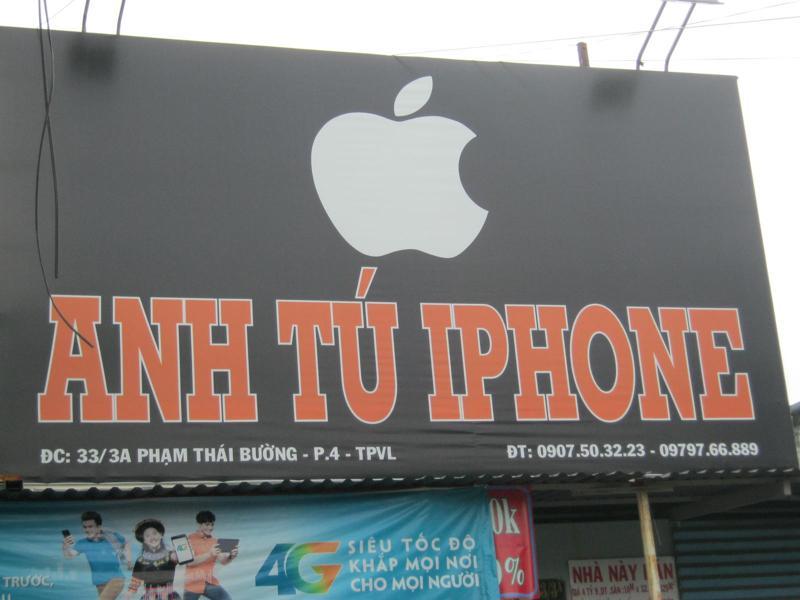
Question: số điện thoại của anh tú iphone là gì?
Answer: số điện thoại của anh tú iphone là 0907 50 32 23 hoặc 09797 66 889